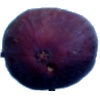
Label: fig